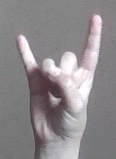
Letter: la